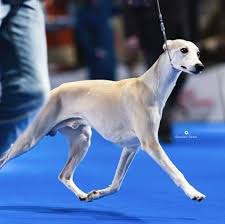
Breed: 234-n000065-whippet